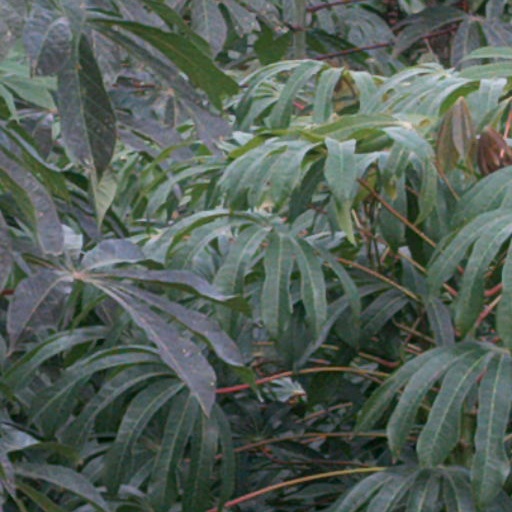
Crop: cassava